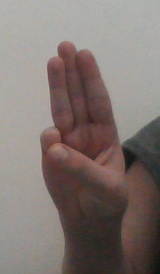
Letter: thaa